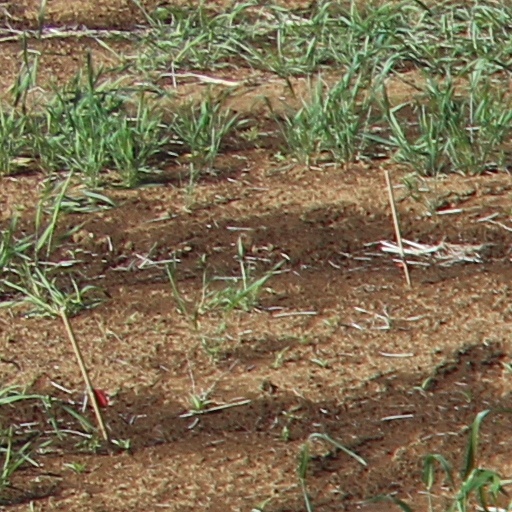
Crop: wheat